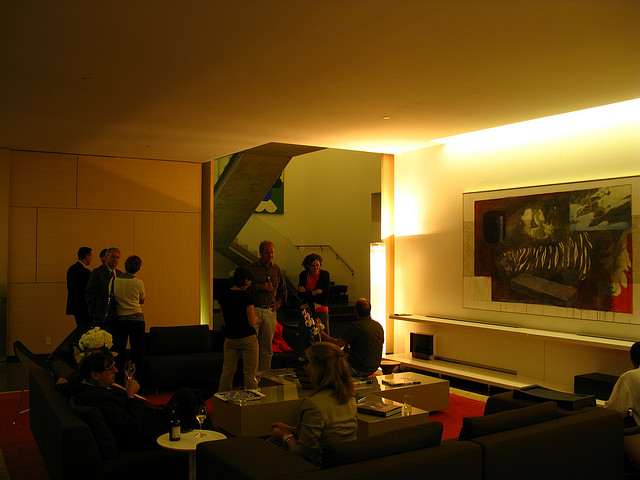
user: Given an image and a question. Answer the question in a short answer. Question: Why are all of these people in the same room? Short Answer:
assistant: party